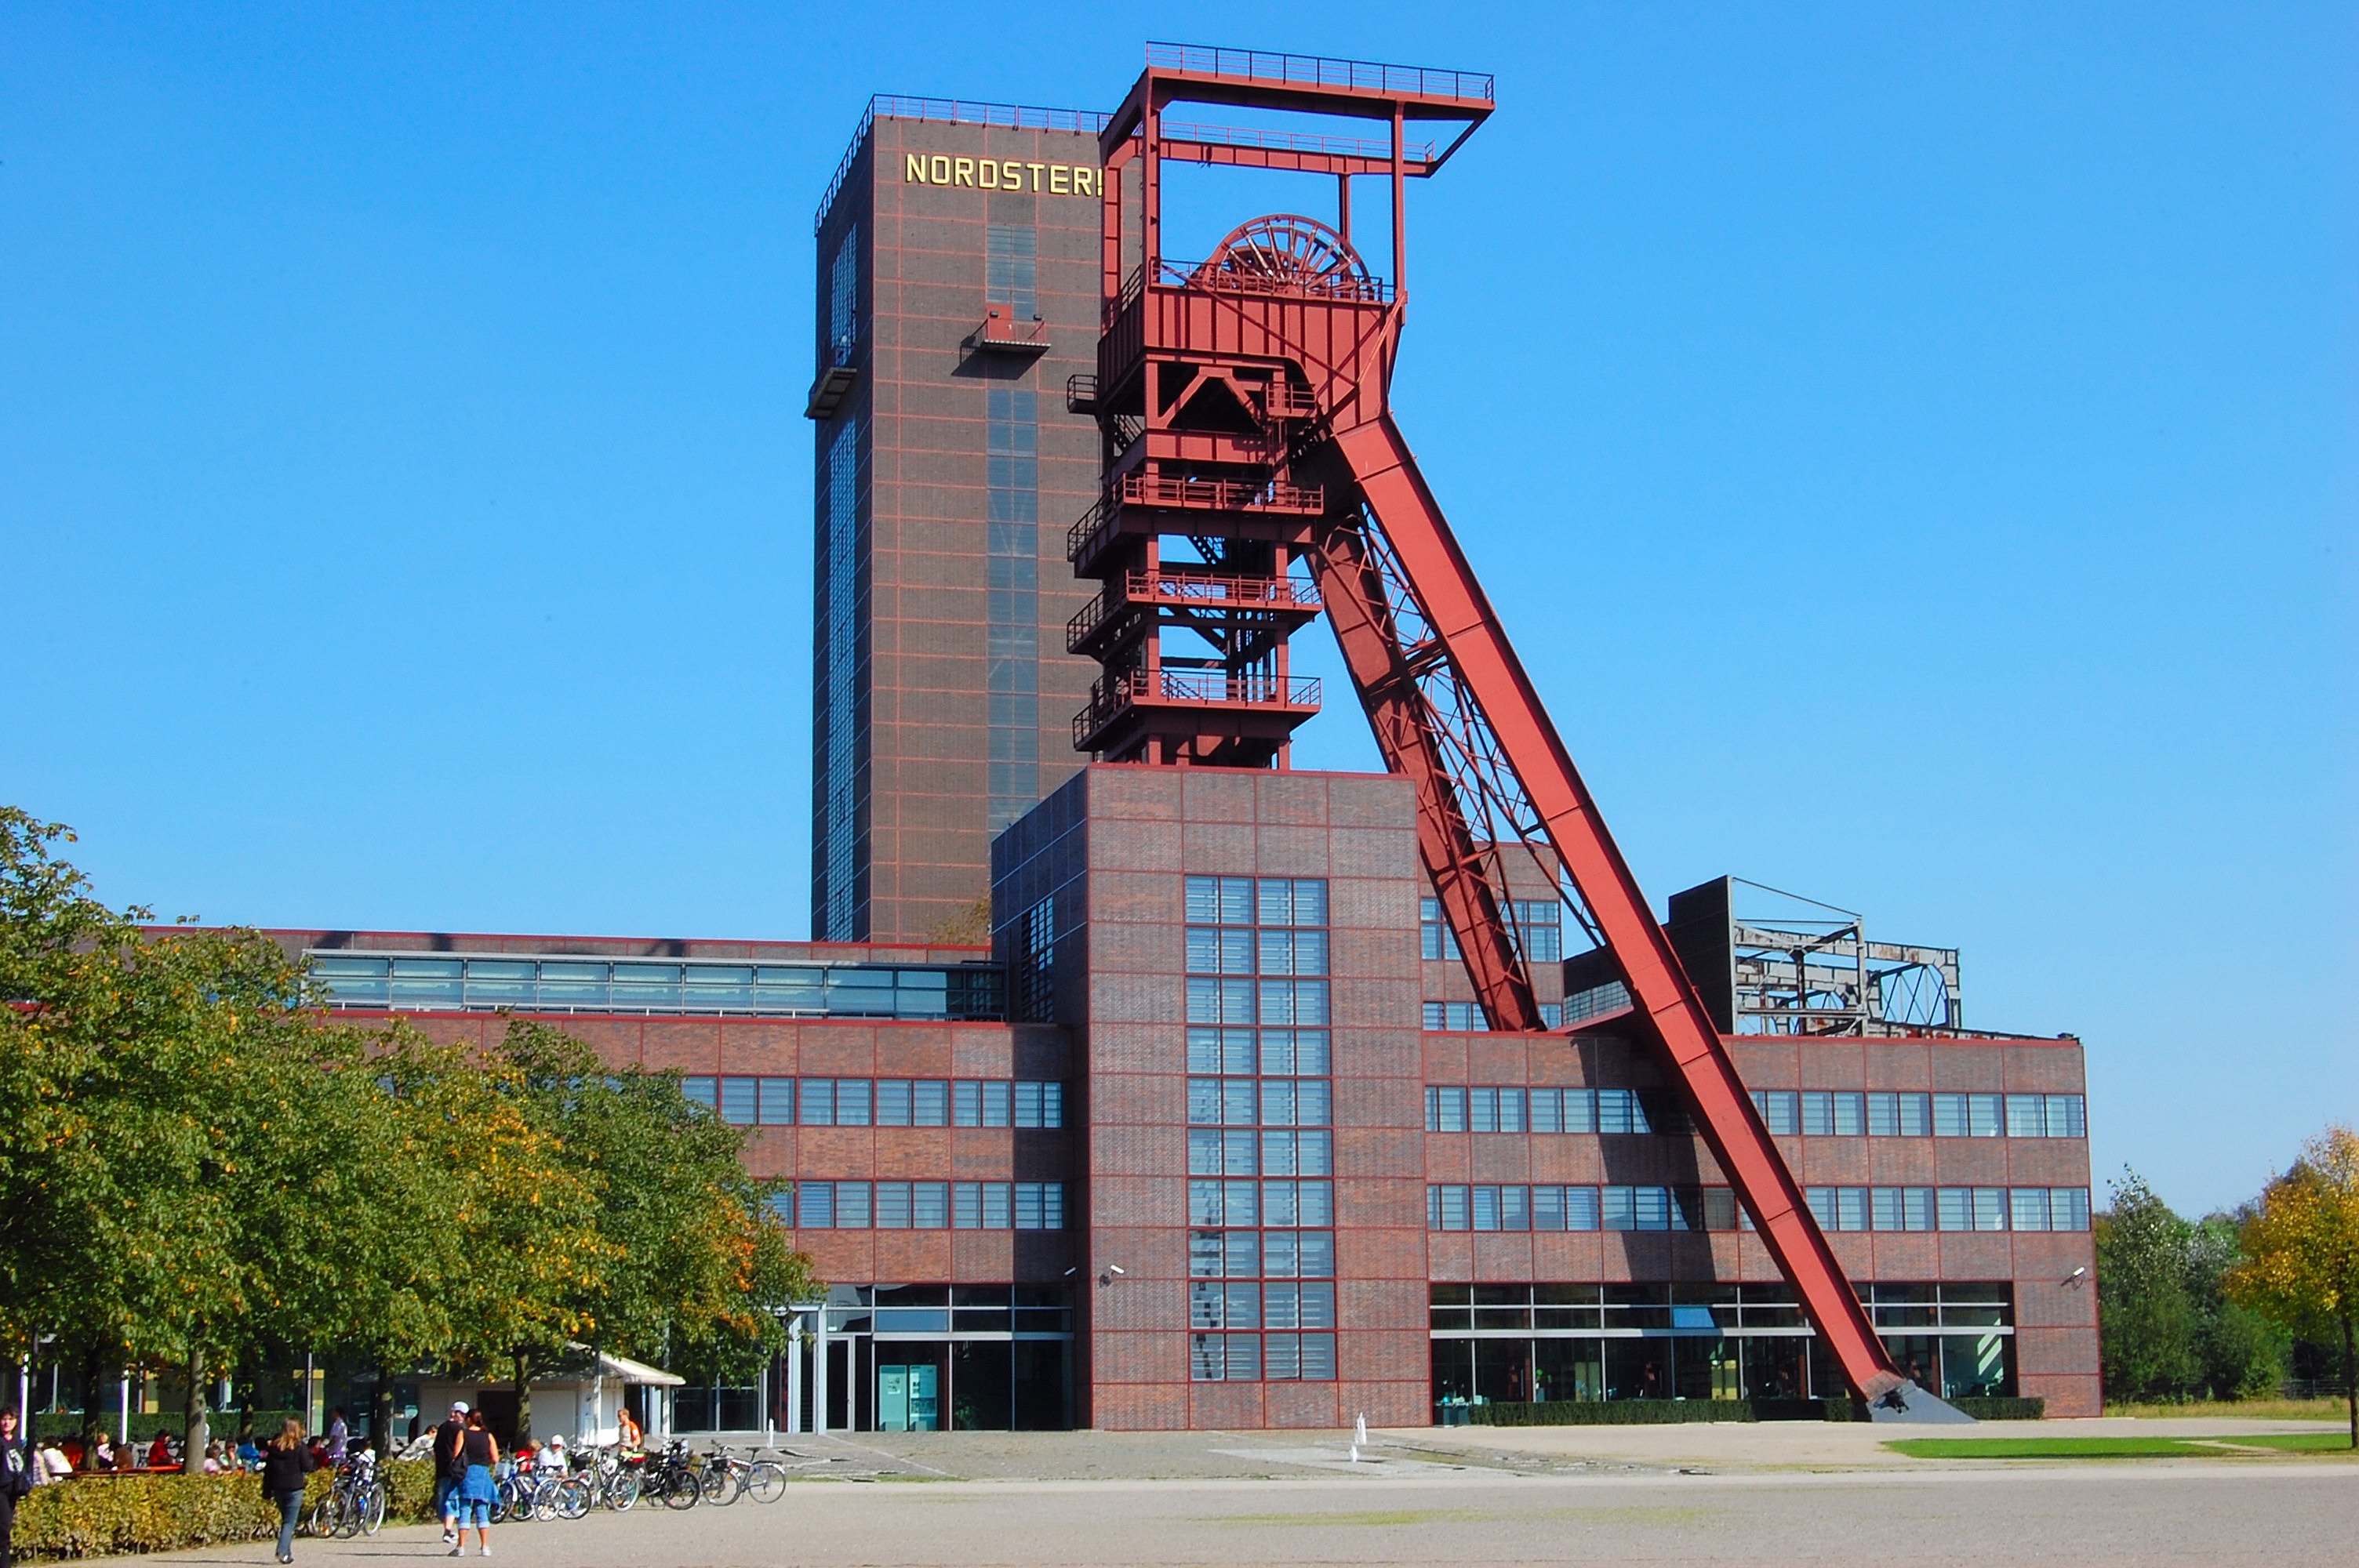
downtown, transport, tower, landmark, tower block, bill, gelsenkirchen, mining, ruhr area, buga, industrial park, headframe, nordstern